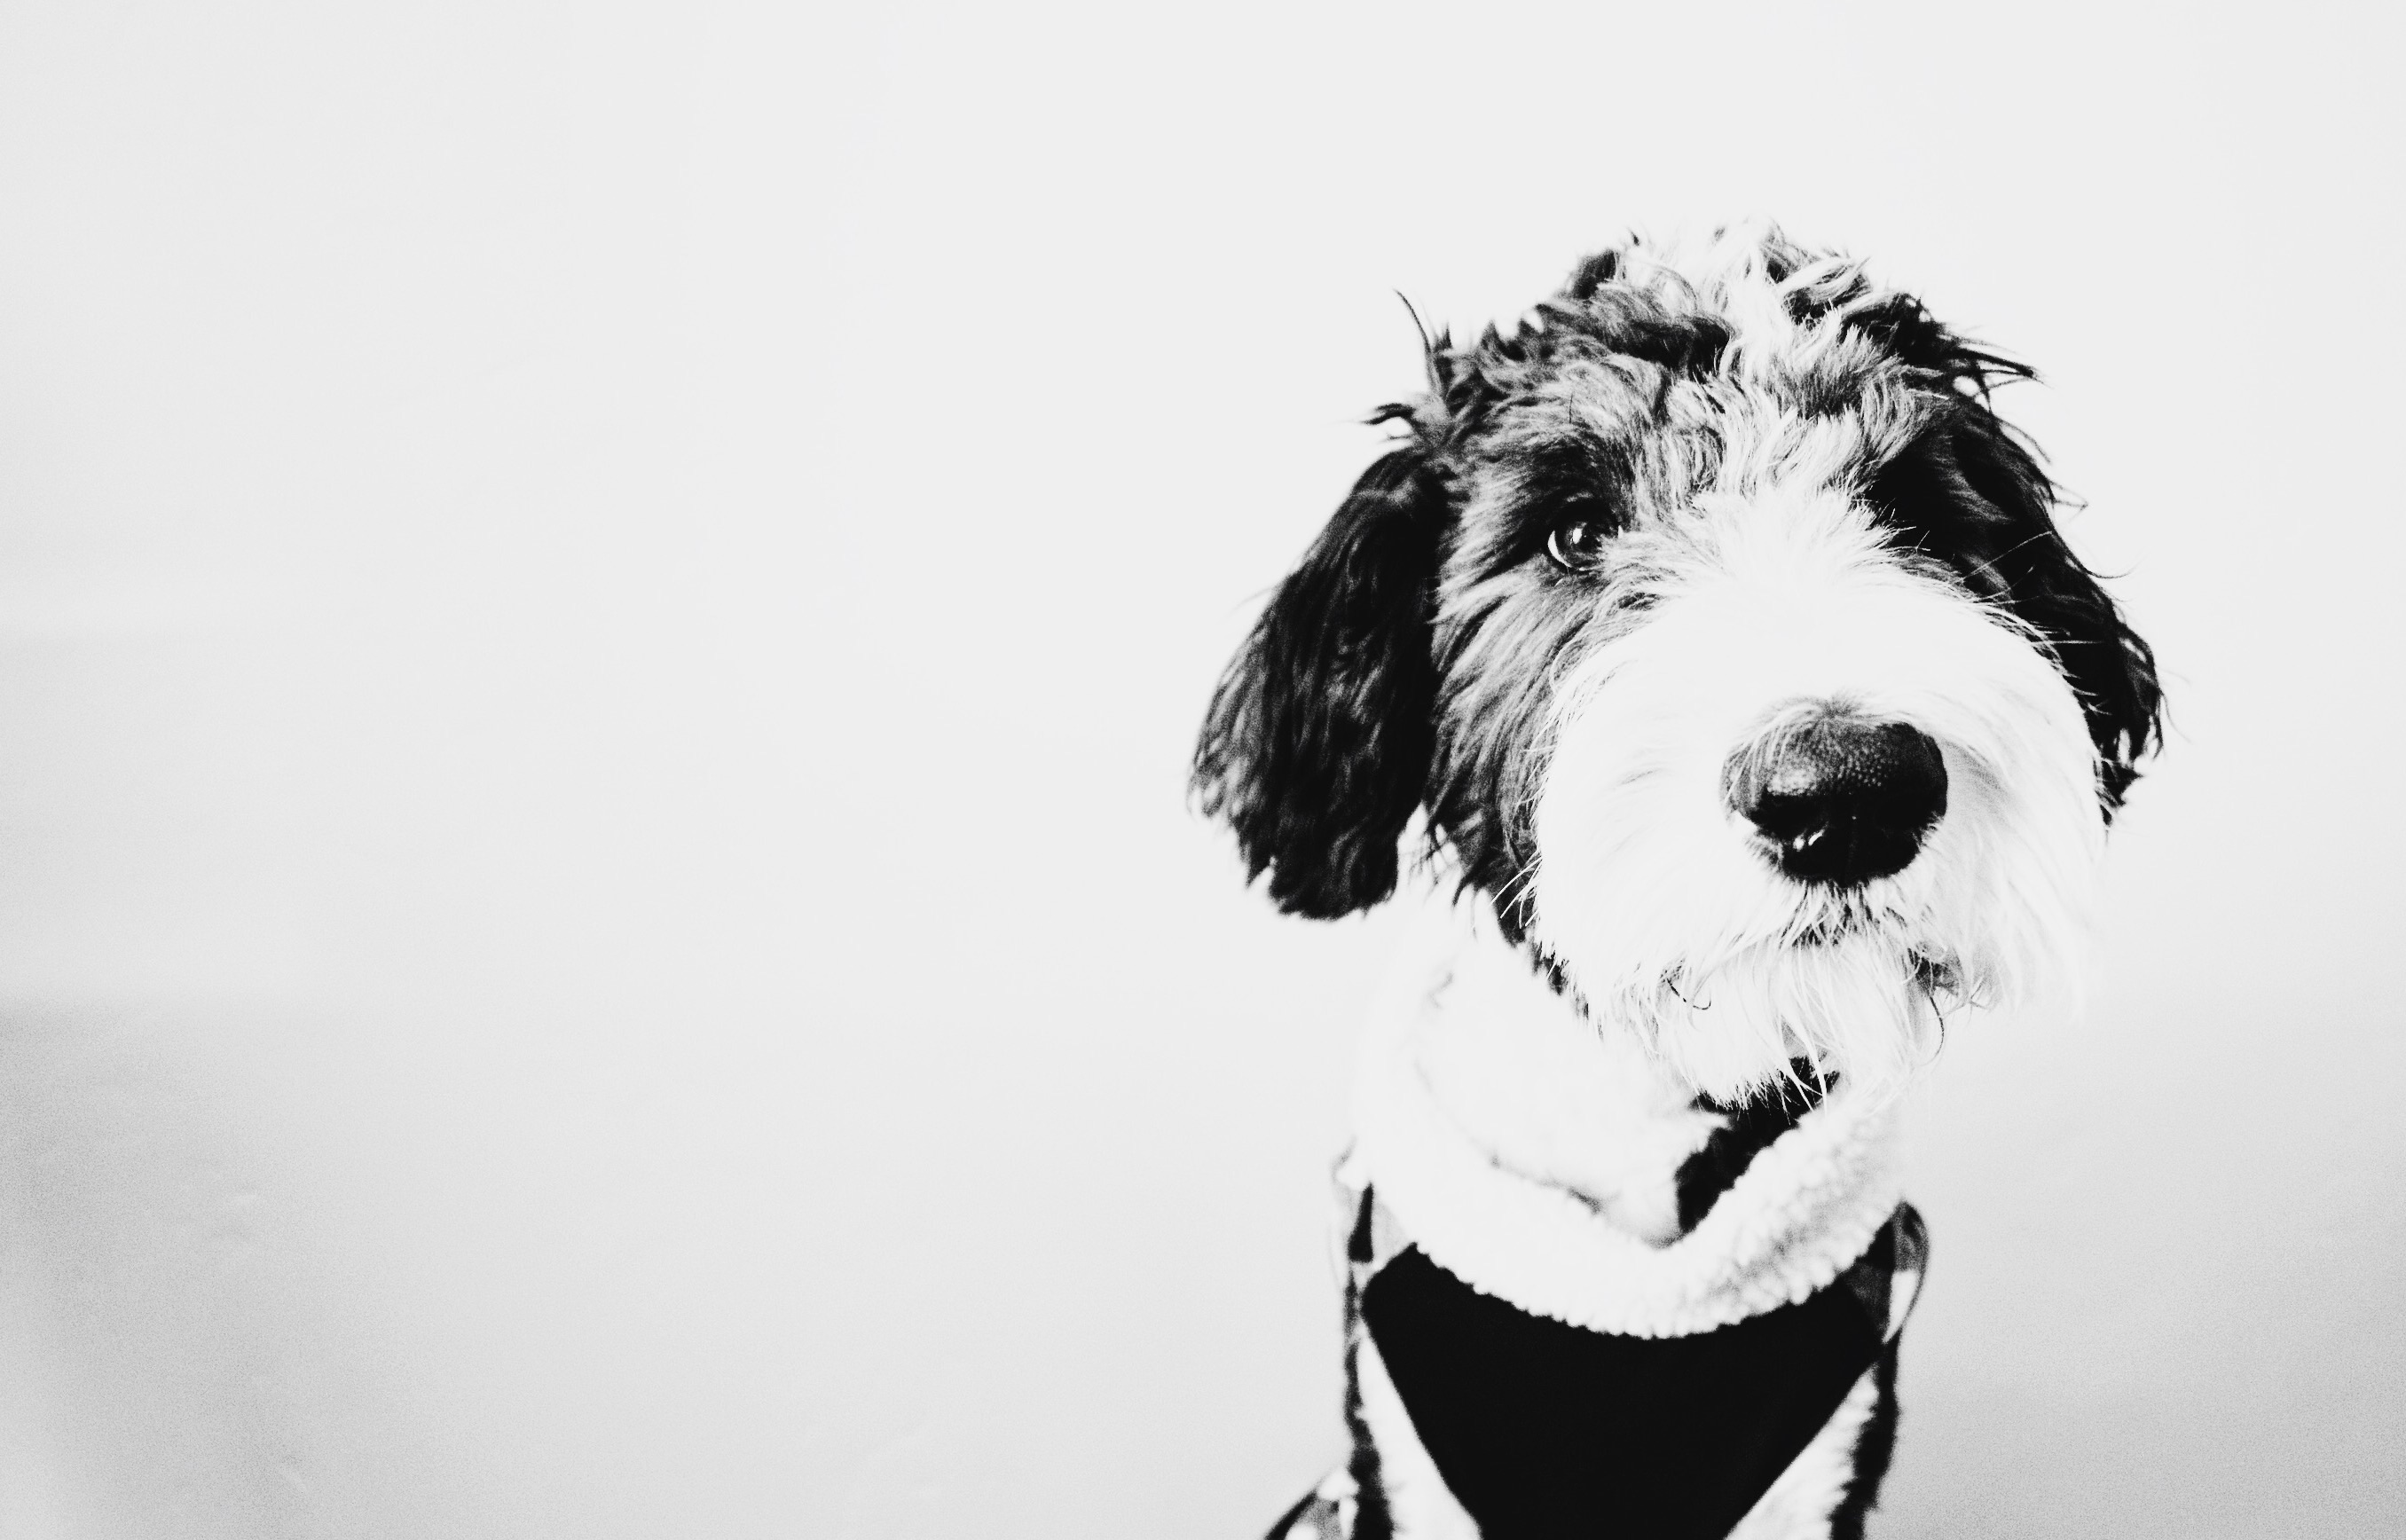
black and white, white, dog, mammal, black, monochrome, drawing, monochrome photography, dog like mammal